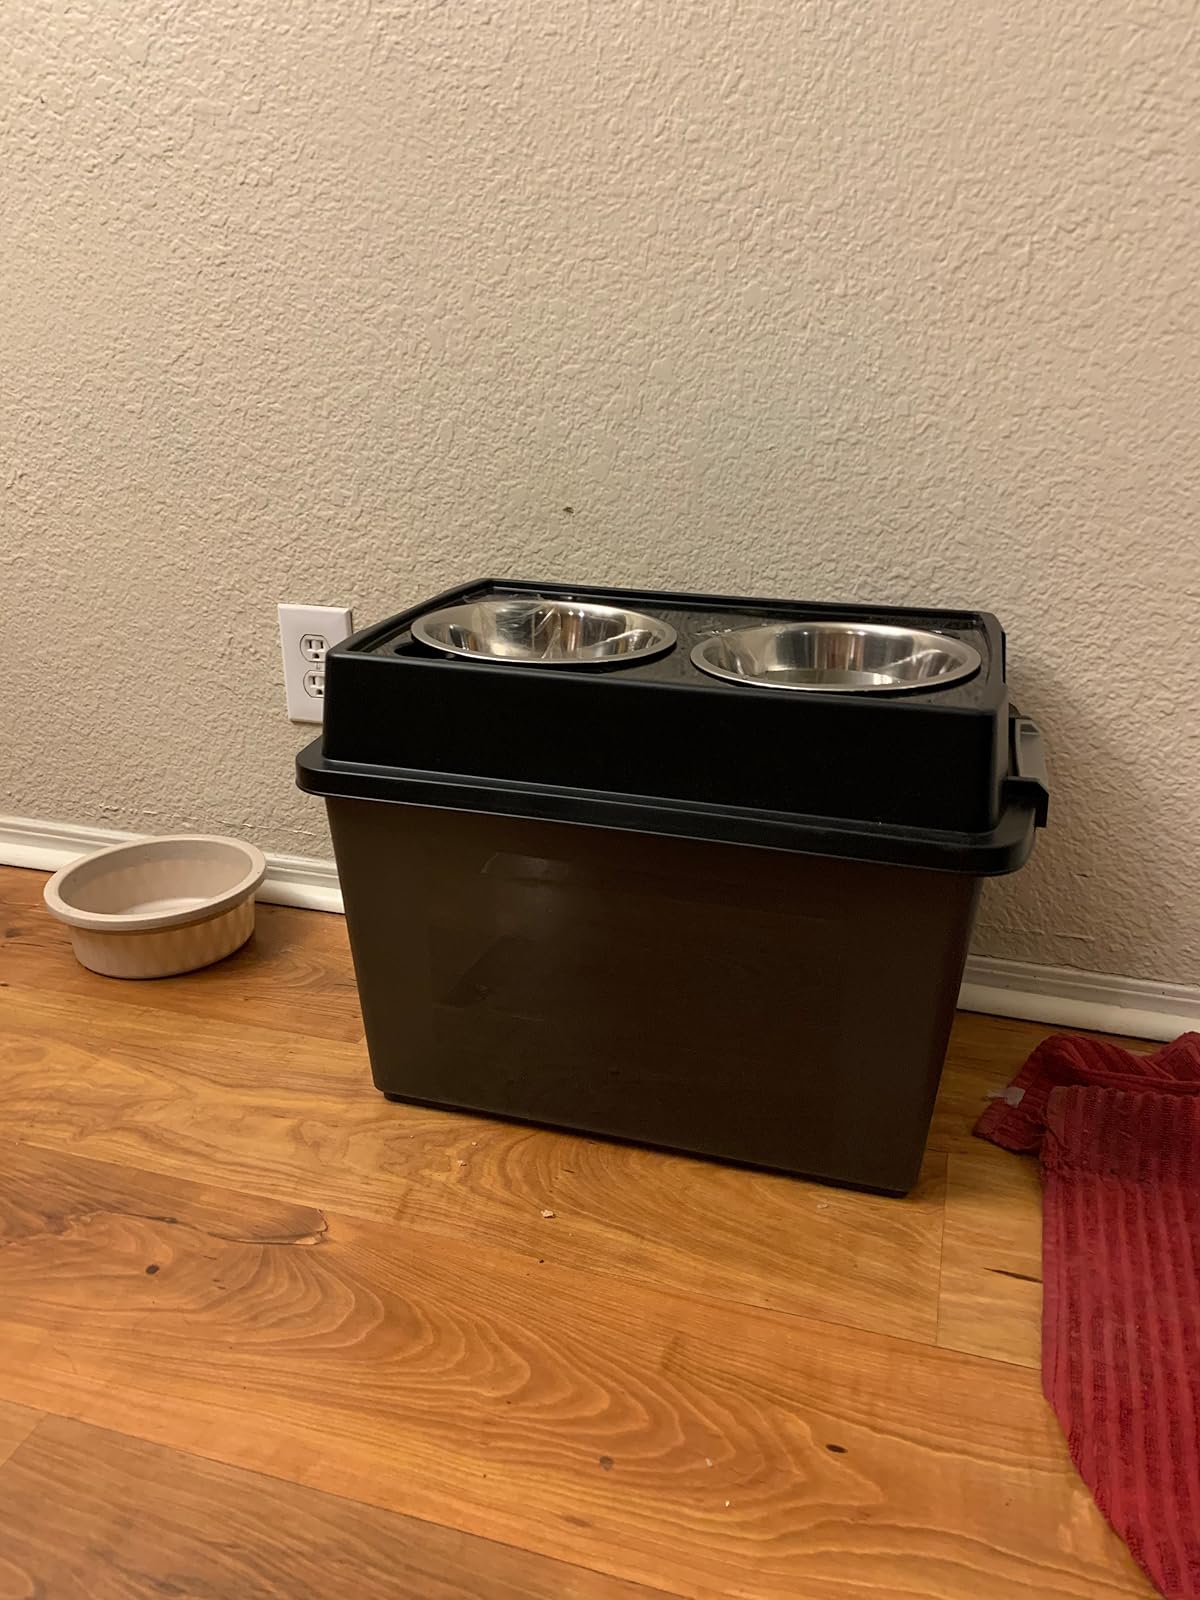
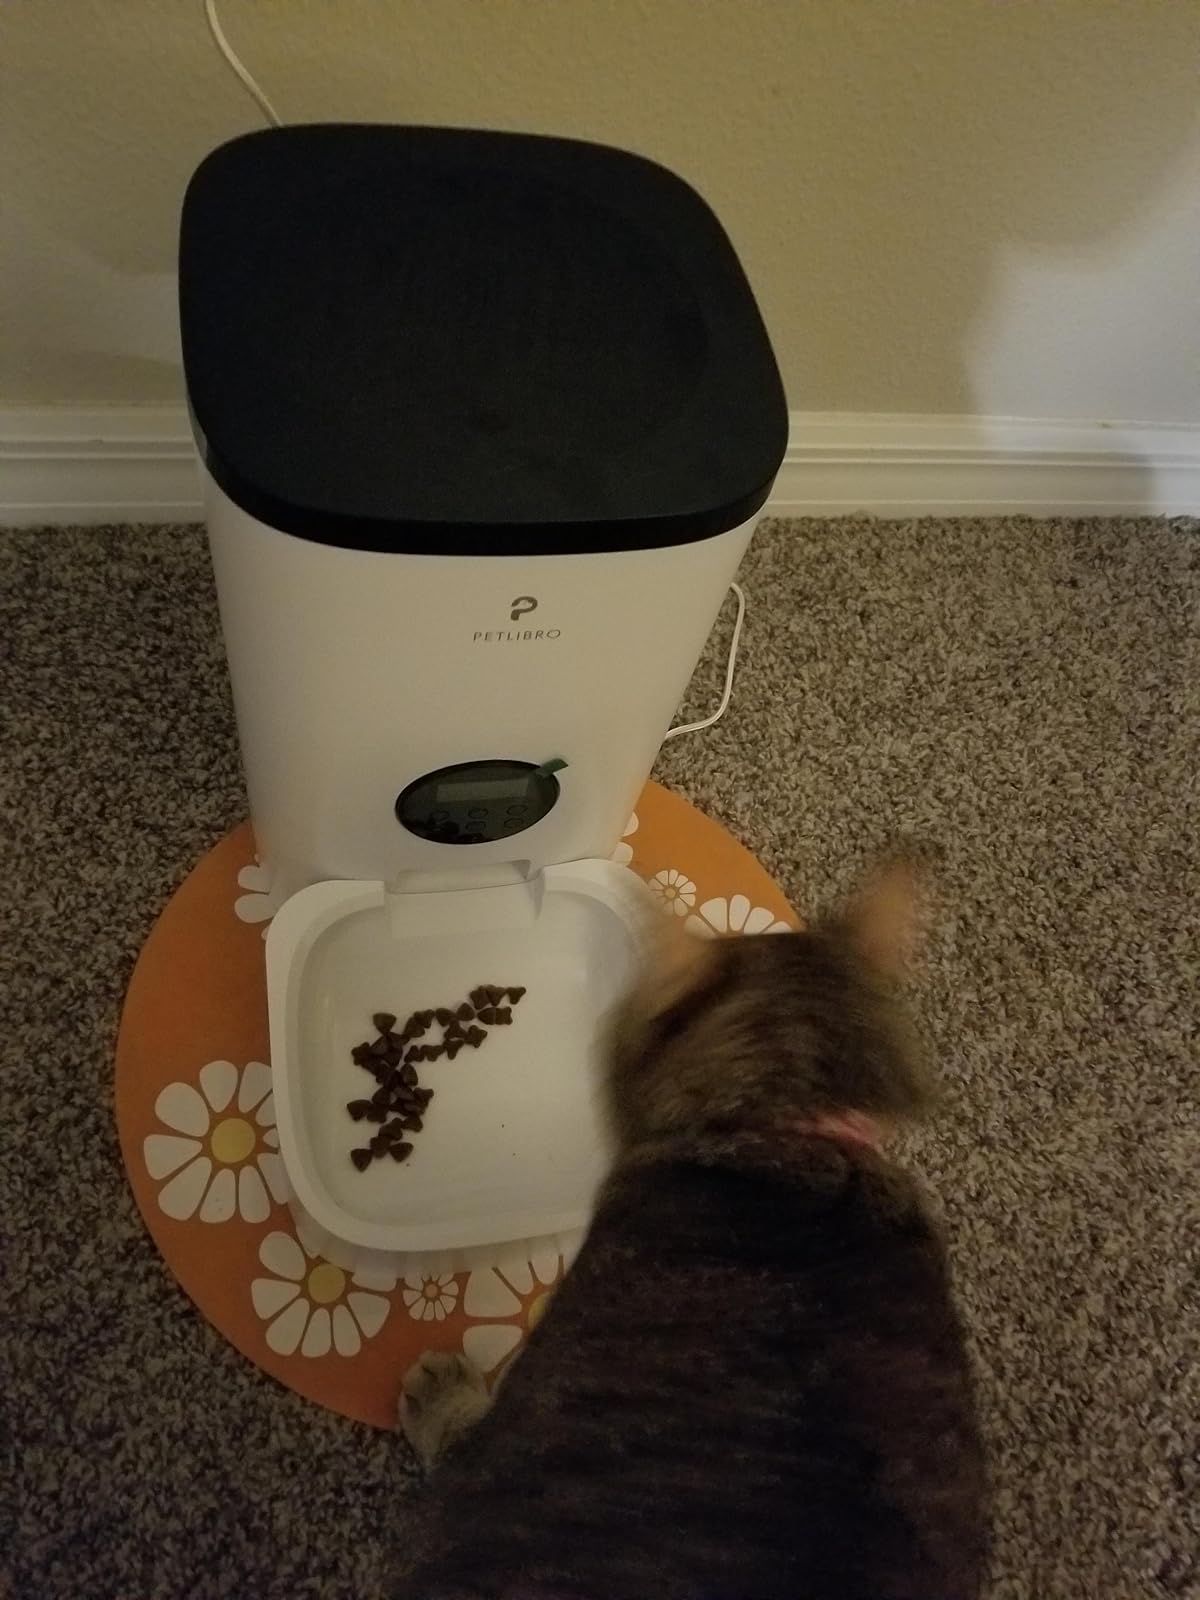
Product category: items_feeder
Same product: no